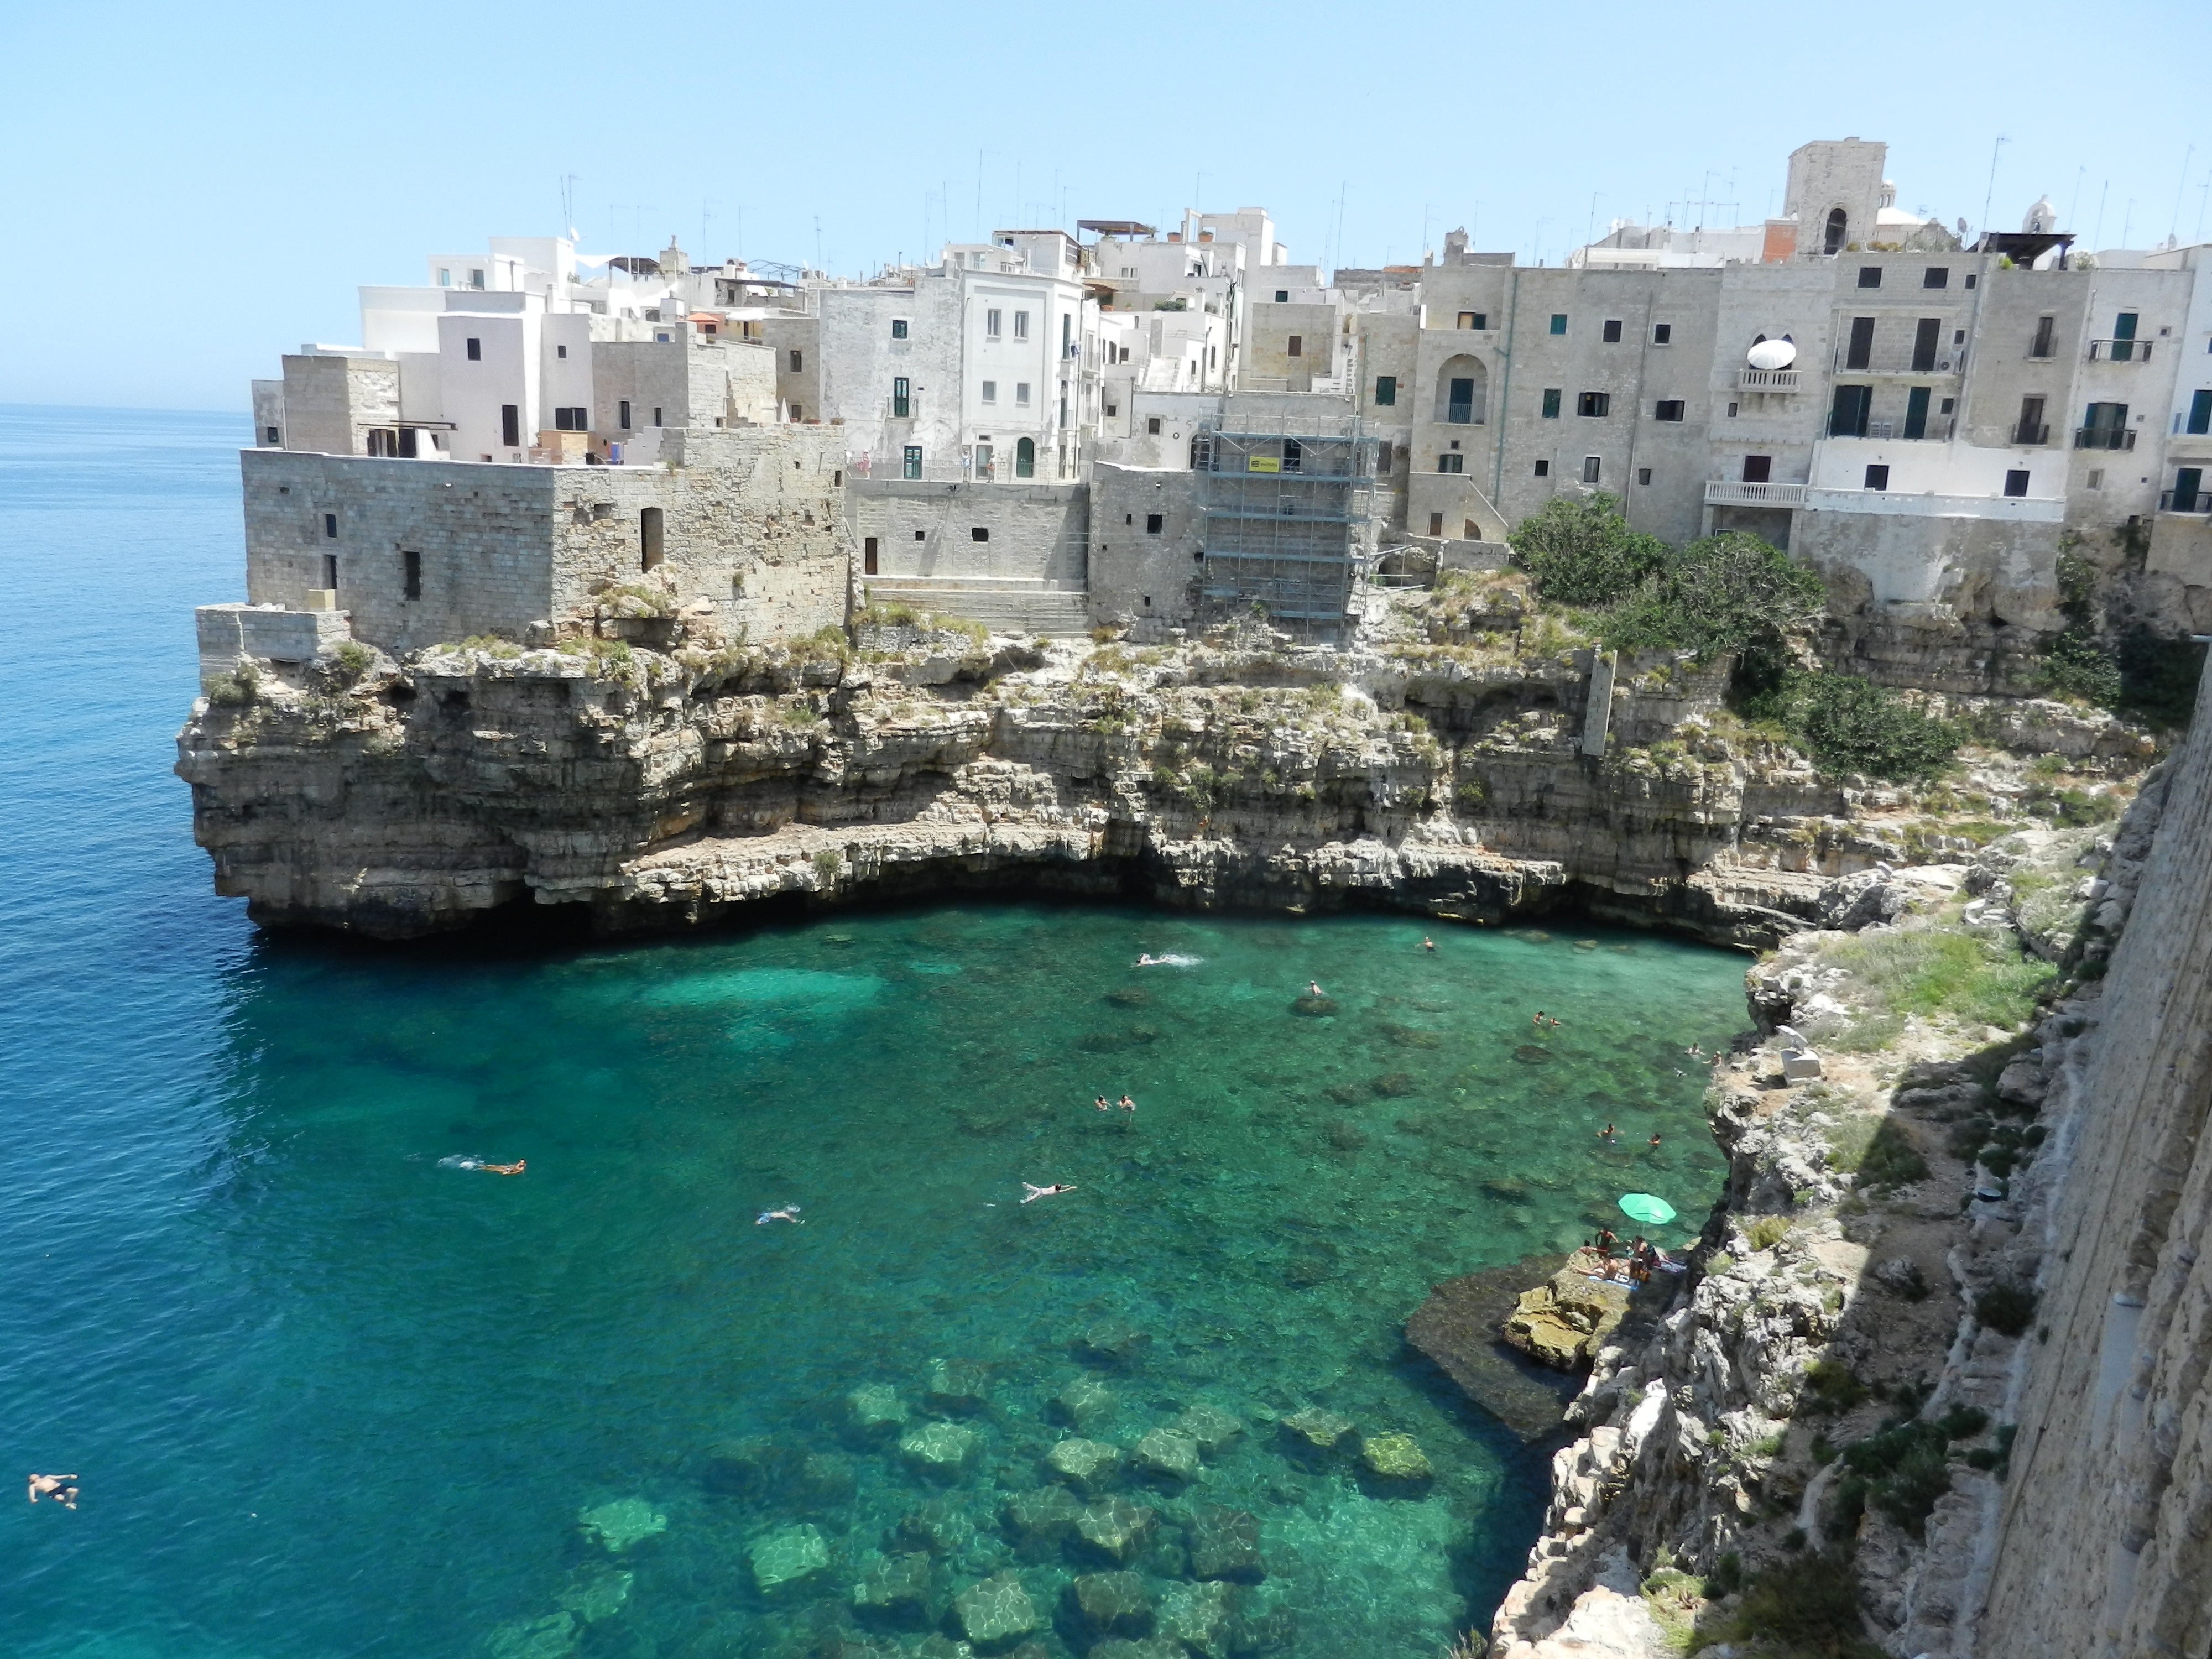
landscape, sea, coast, town, vacation, village, cliff, bay, tourism, terrain, puglia